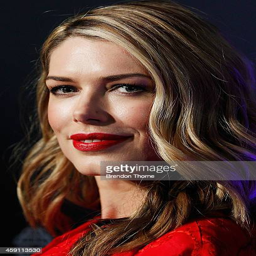
author arrives at the world premiere of biographical film